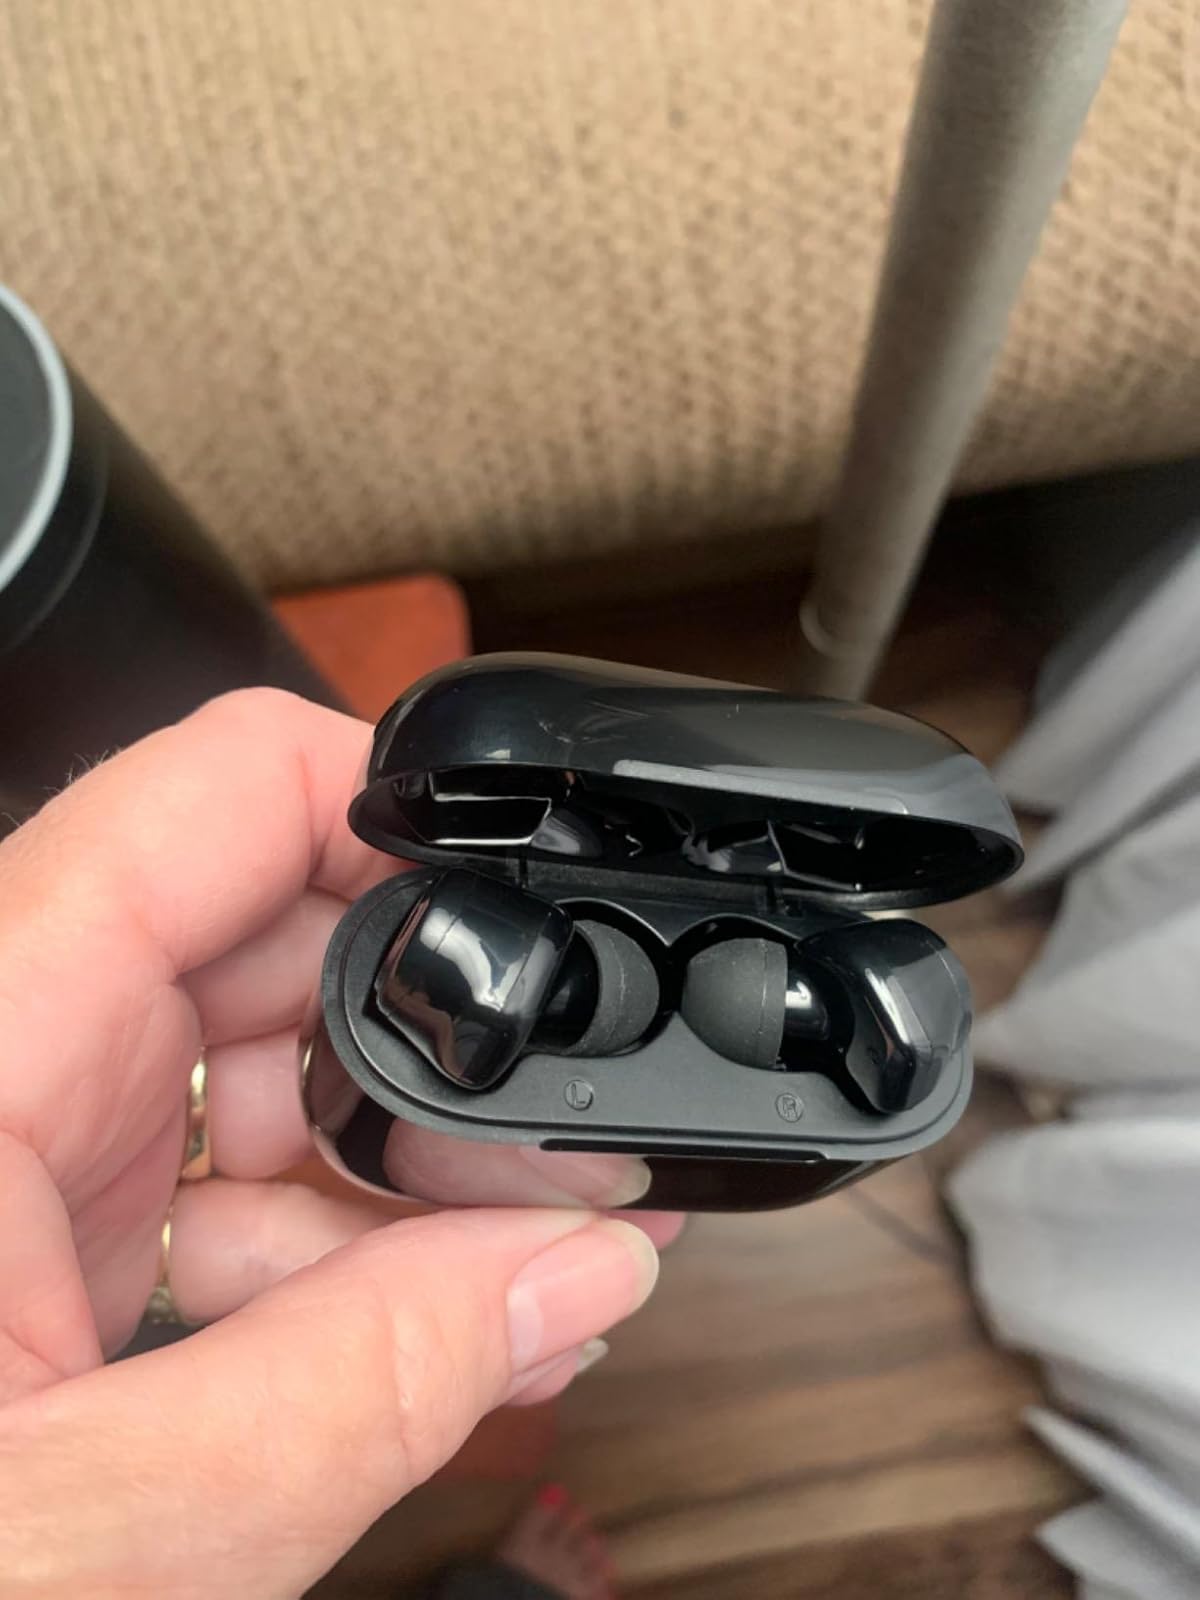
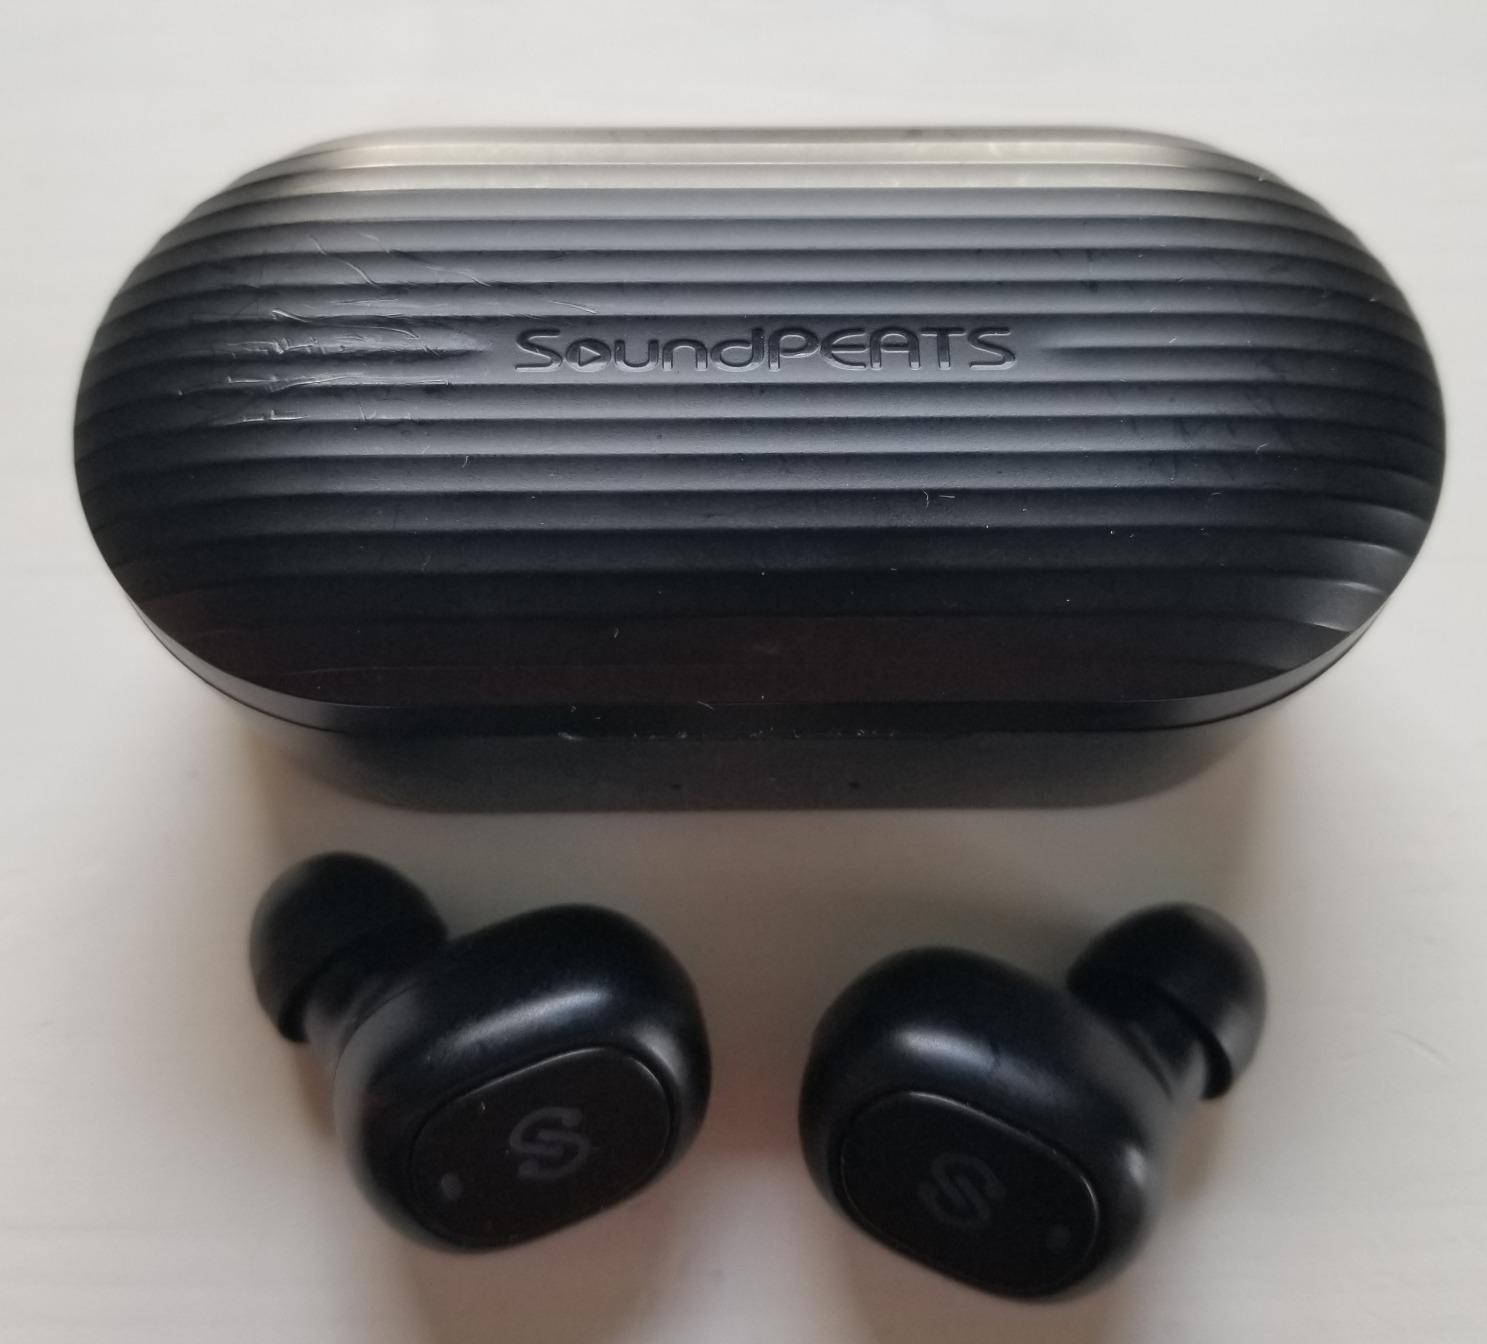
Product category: earbuds
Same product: no